Walter Breisky

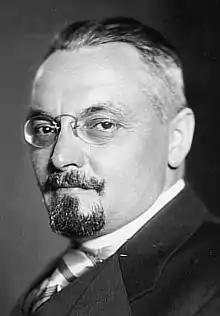
Otto Glöckel, a Social Democrat and energetic reformer, was Breisky's deputy during his first few months as minister of education.

Breisky was no ideologue and felt no instinctive allegiance to any of the republic's three dominant political camps. A scion of the upper class and socially conservative by temperament, Breisky was certainly no Social Democrat, his harmonious working relationship with Renner nonwithstanding. The Christian Social camp shared his traditionalism but was also explicitly Catholic. His Evangelical faith would have pointed him to the German Nationalists, also socially conservative. A descendant of a family of Habsburg civil servants and a lifelong Habsburg civil servant himself, however, would not have felt drawn to a camp that defined itself as pan-German and as Antisemitic besides.